Ricardo Gomes de Mendonça

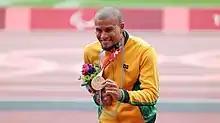
Gomes in 2020

Ricardo Gomes de Mendonça (born 31 January 1990) is a Brazilian paralympic athlete. He competed at the 2020 Summer Paralympics in the athletics competition, winning the bronze medal in the men's 200 metres T37.